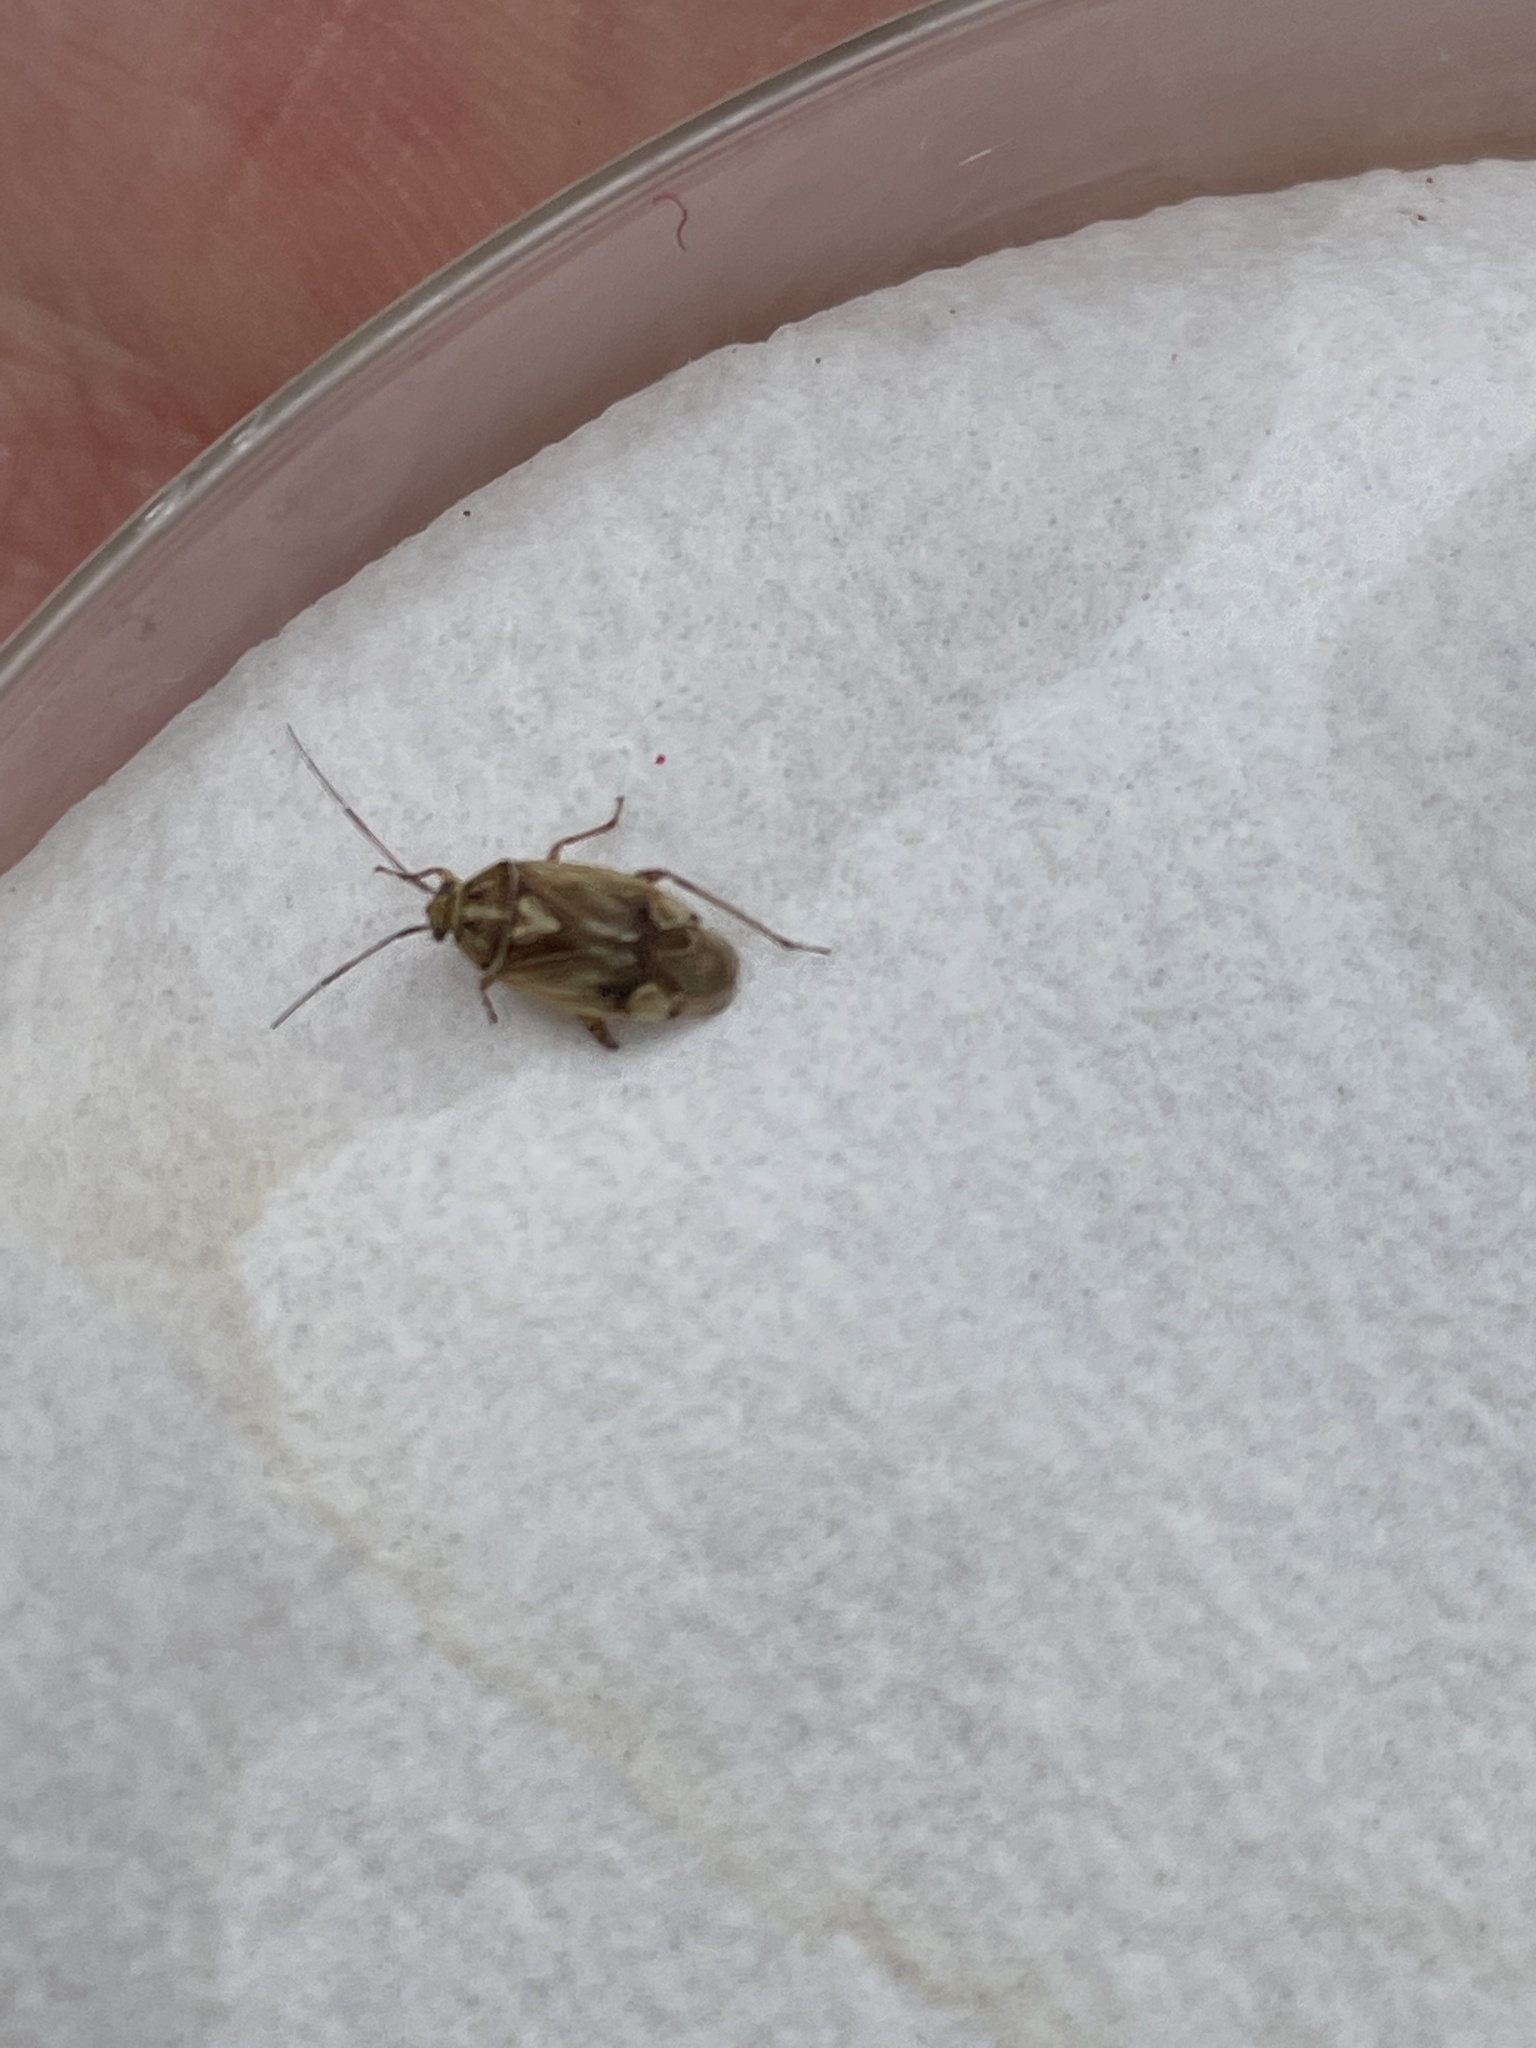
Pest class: lygus_bug